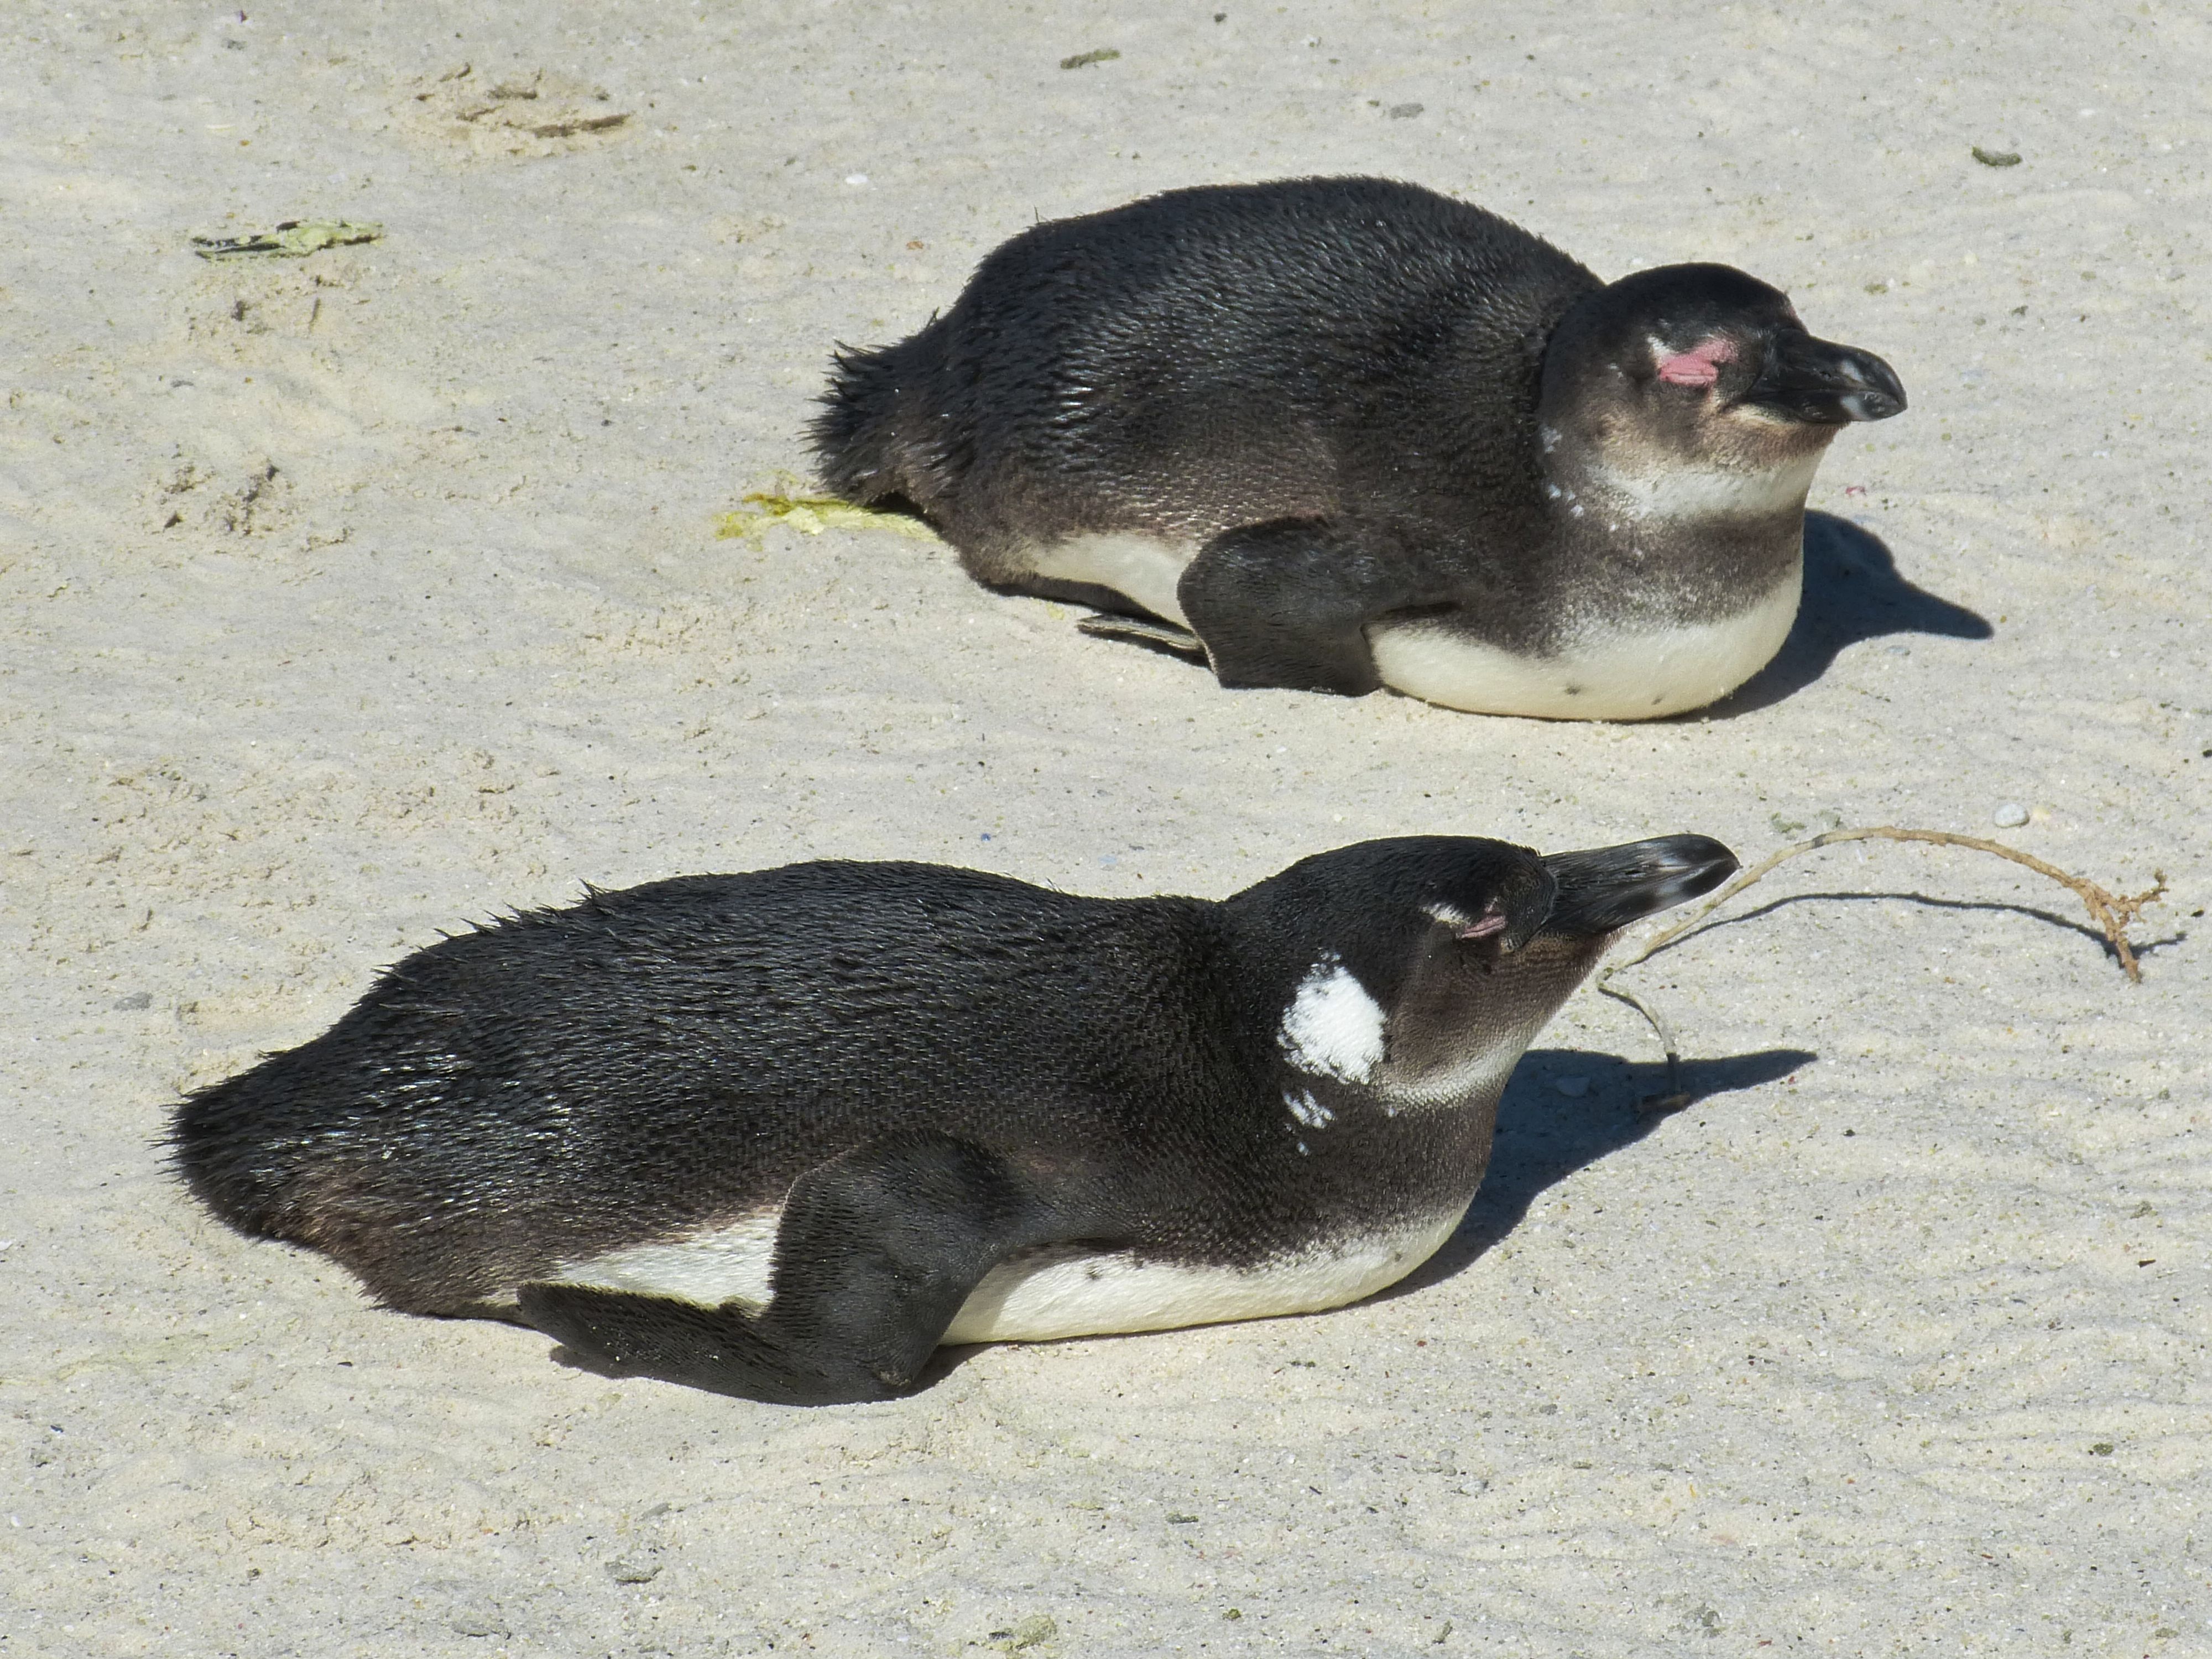
beach, landscape, sea, coast, ocean, bird, wildlife, mammal, fauna, penguin, vertebrate, pair, cape, coastal landscape, south africa, indian ocean, concerns, sea bay, cape town, cape peninsula, flightless bird, cape of good hope, kappinguin